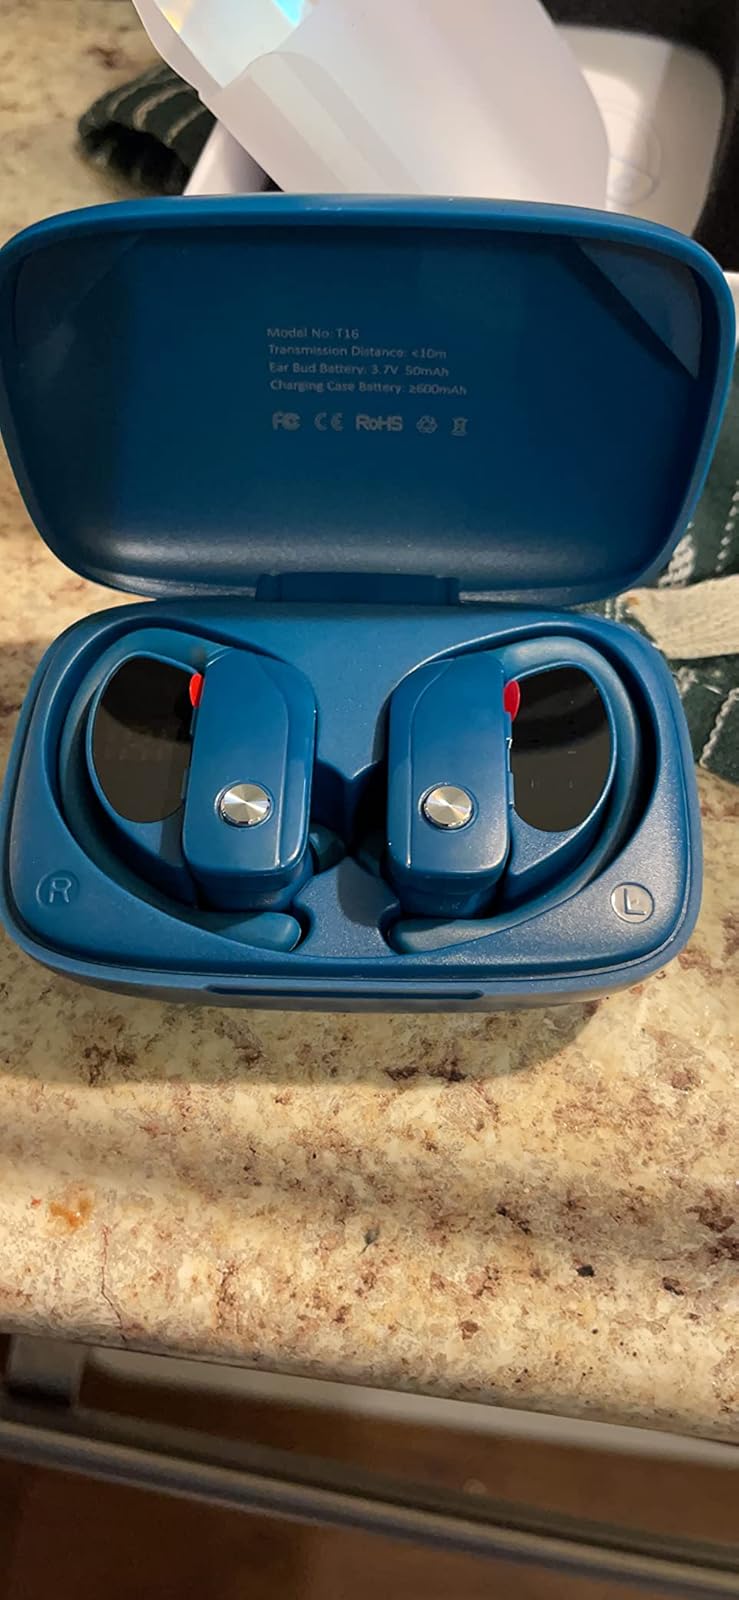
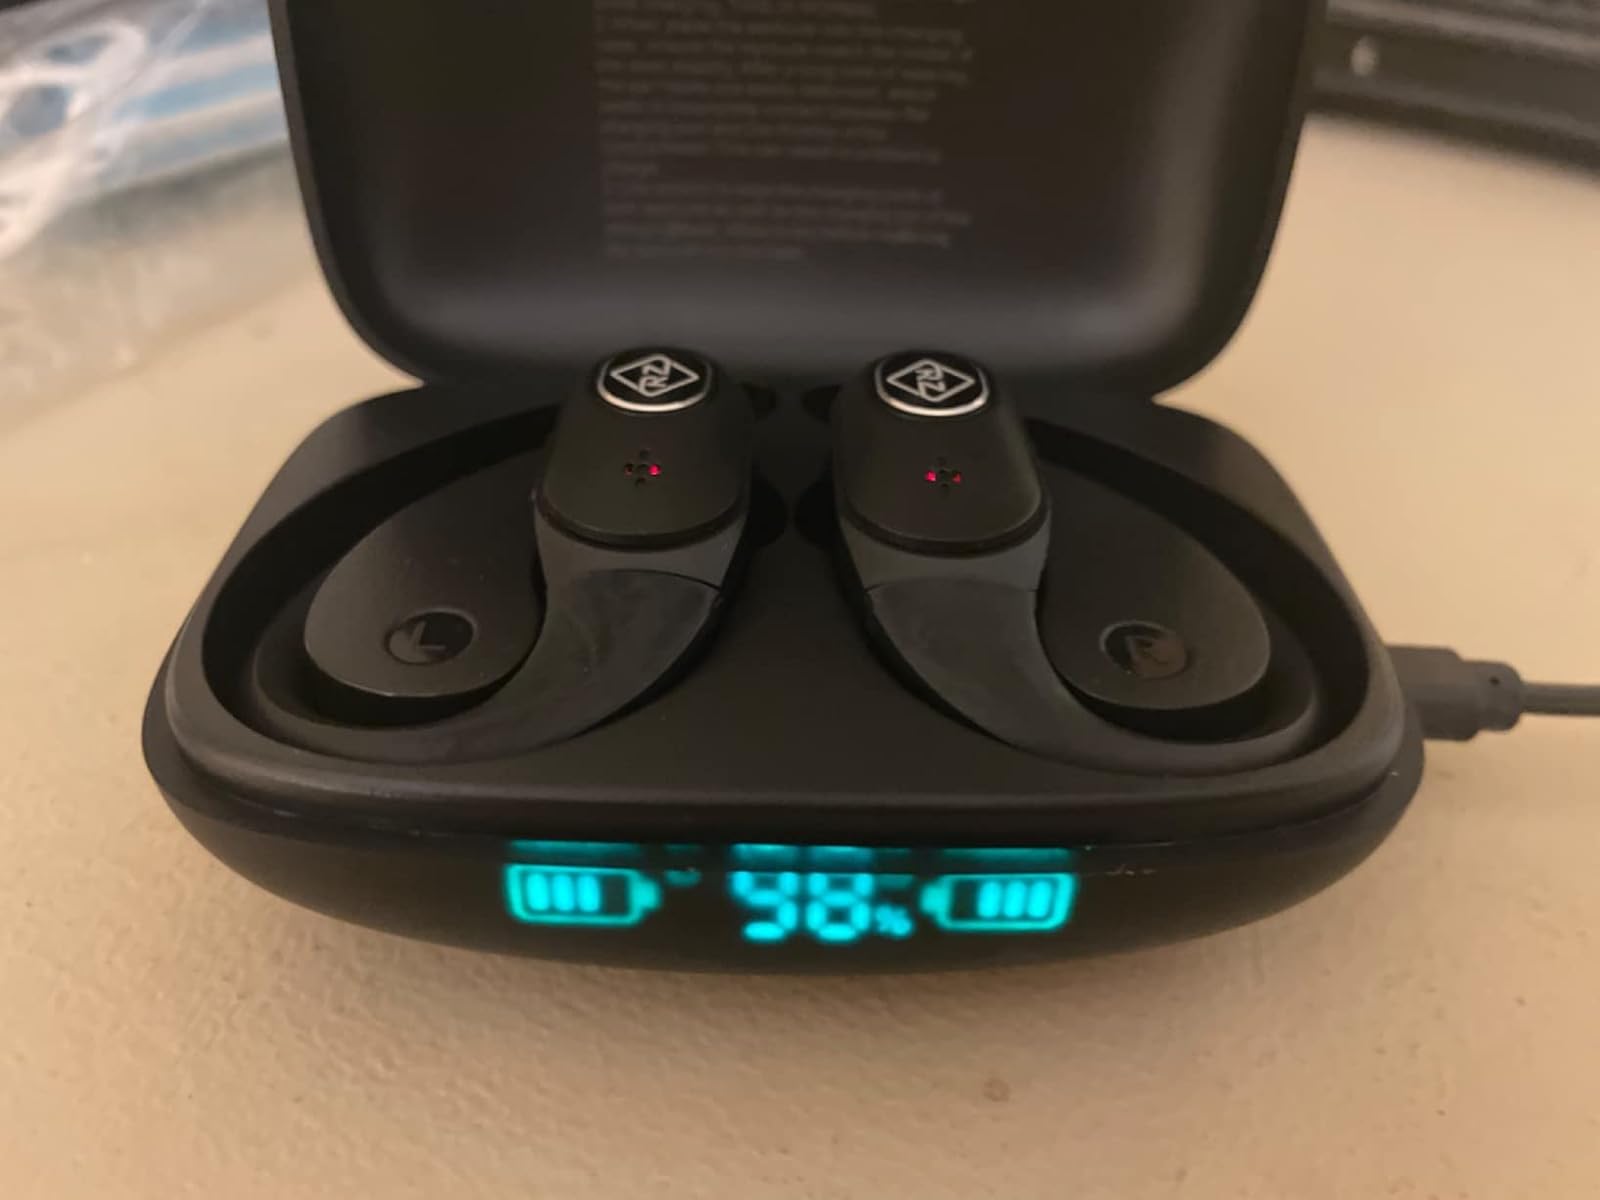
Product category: earbuds
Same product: no